Lucas Papademos

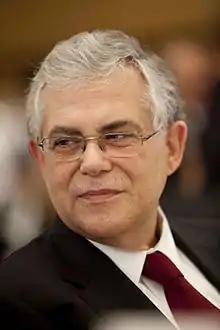
Papademos in 2012

Lucas Demetrios Papademos (born 11 October 1947) is a Greek economist and academic who served as Prime Minister of Greece from November 2011 to May 2012, leading a national unity government in the wake of the Greek debt crisis. A technocrat, he previously served as Vice-President of the European Central Bank from 2002 to 2010 and Governor of the Bank of Greece from 1994 to 2002.